Tarah Kayne

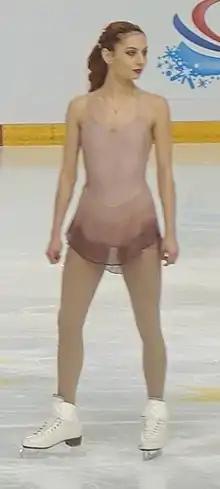

Tarah Kayne (born April 28, 1993) is an American retired competitive pair skater. With former partner Daniel O'Shea, she is the 2018 Four Continents champion, 2014 Four Continents silver medalist, and 2016 U.S. national champion.